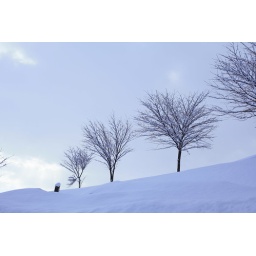
Sonw in the blue sky